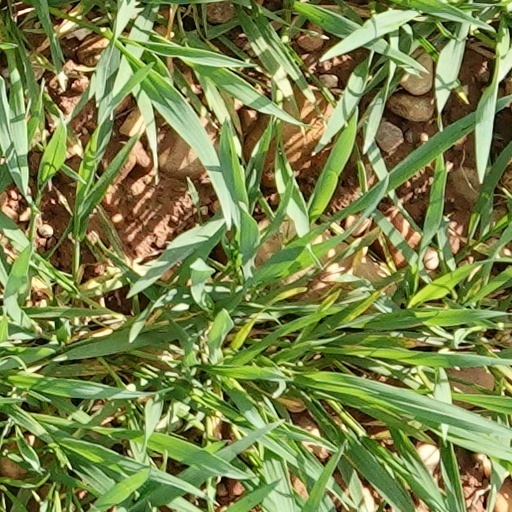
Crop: wheat